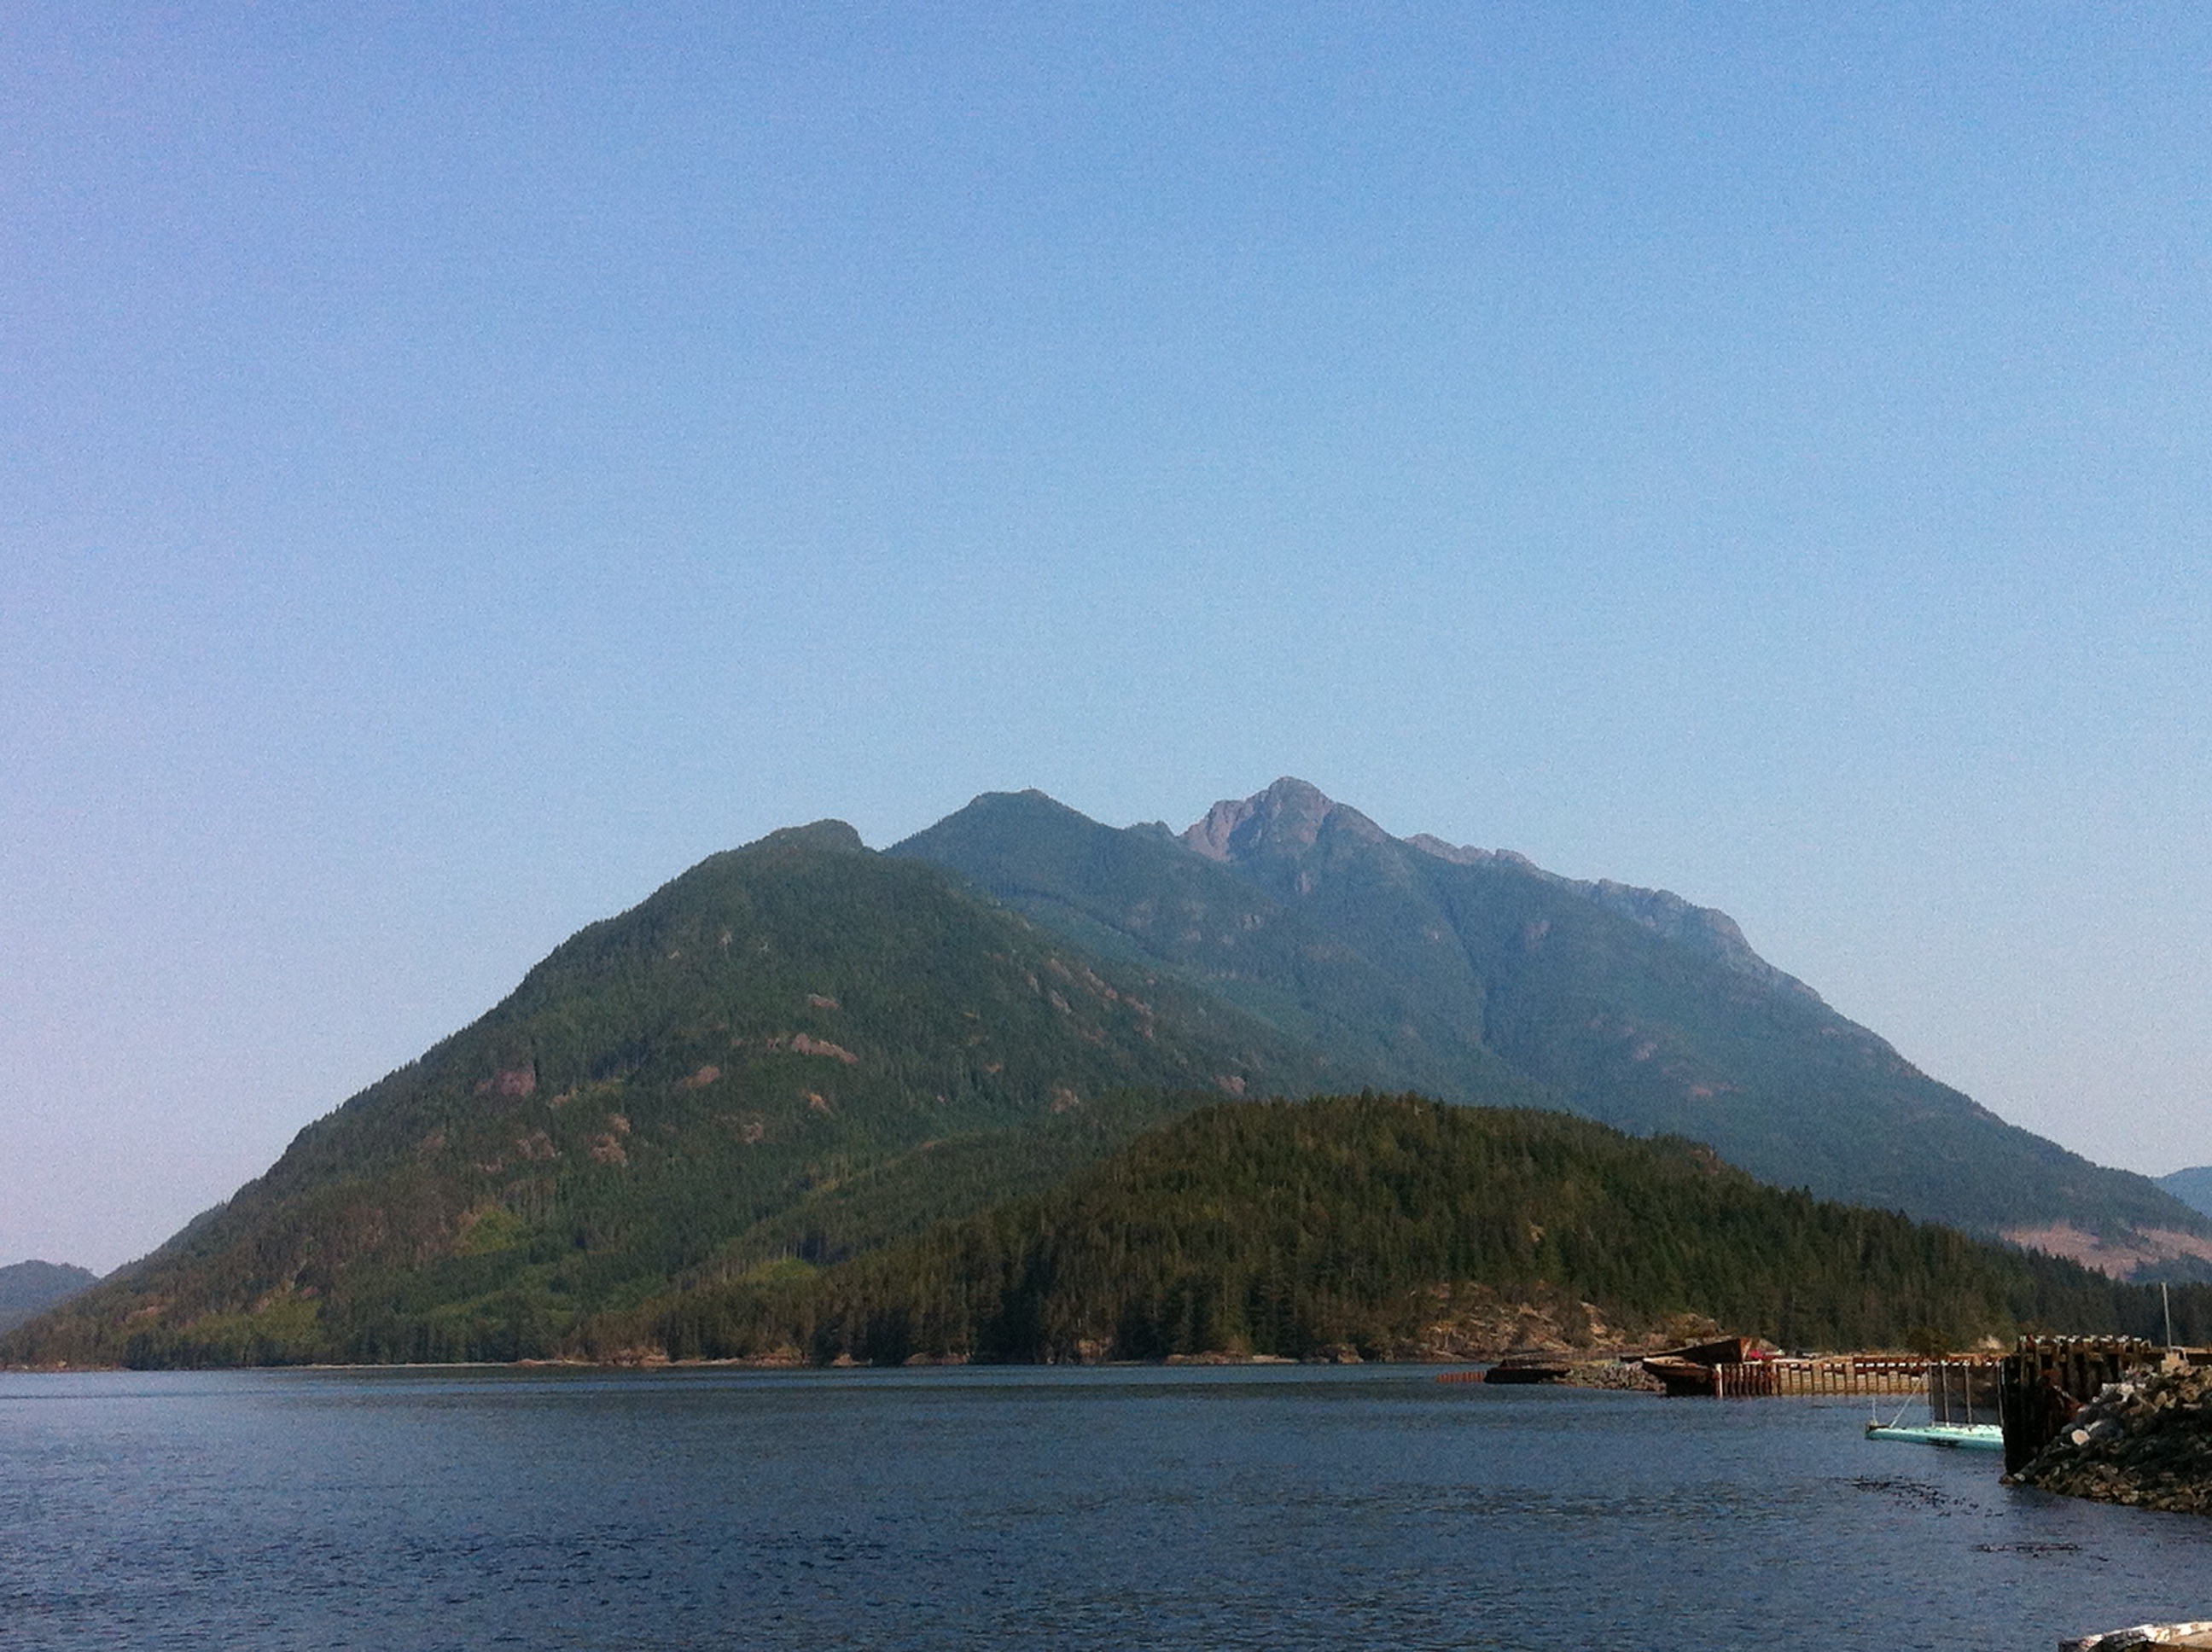
landscape, sea, coast, water, nature, ocean, mountain, sky, lake, scenic, bay, fjord, reservoir, tourism, outdoors, mt, west, canada, loch, cape, pacific ocean, landform, british columbia, vancouver island, sayward, h kusam, geographical feature, mountainous landforms